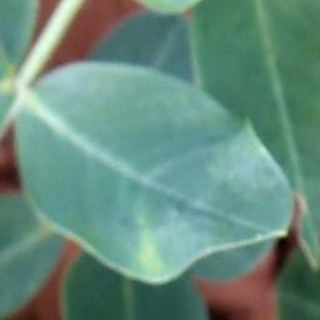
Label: healthy_groundnut